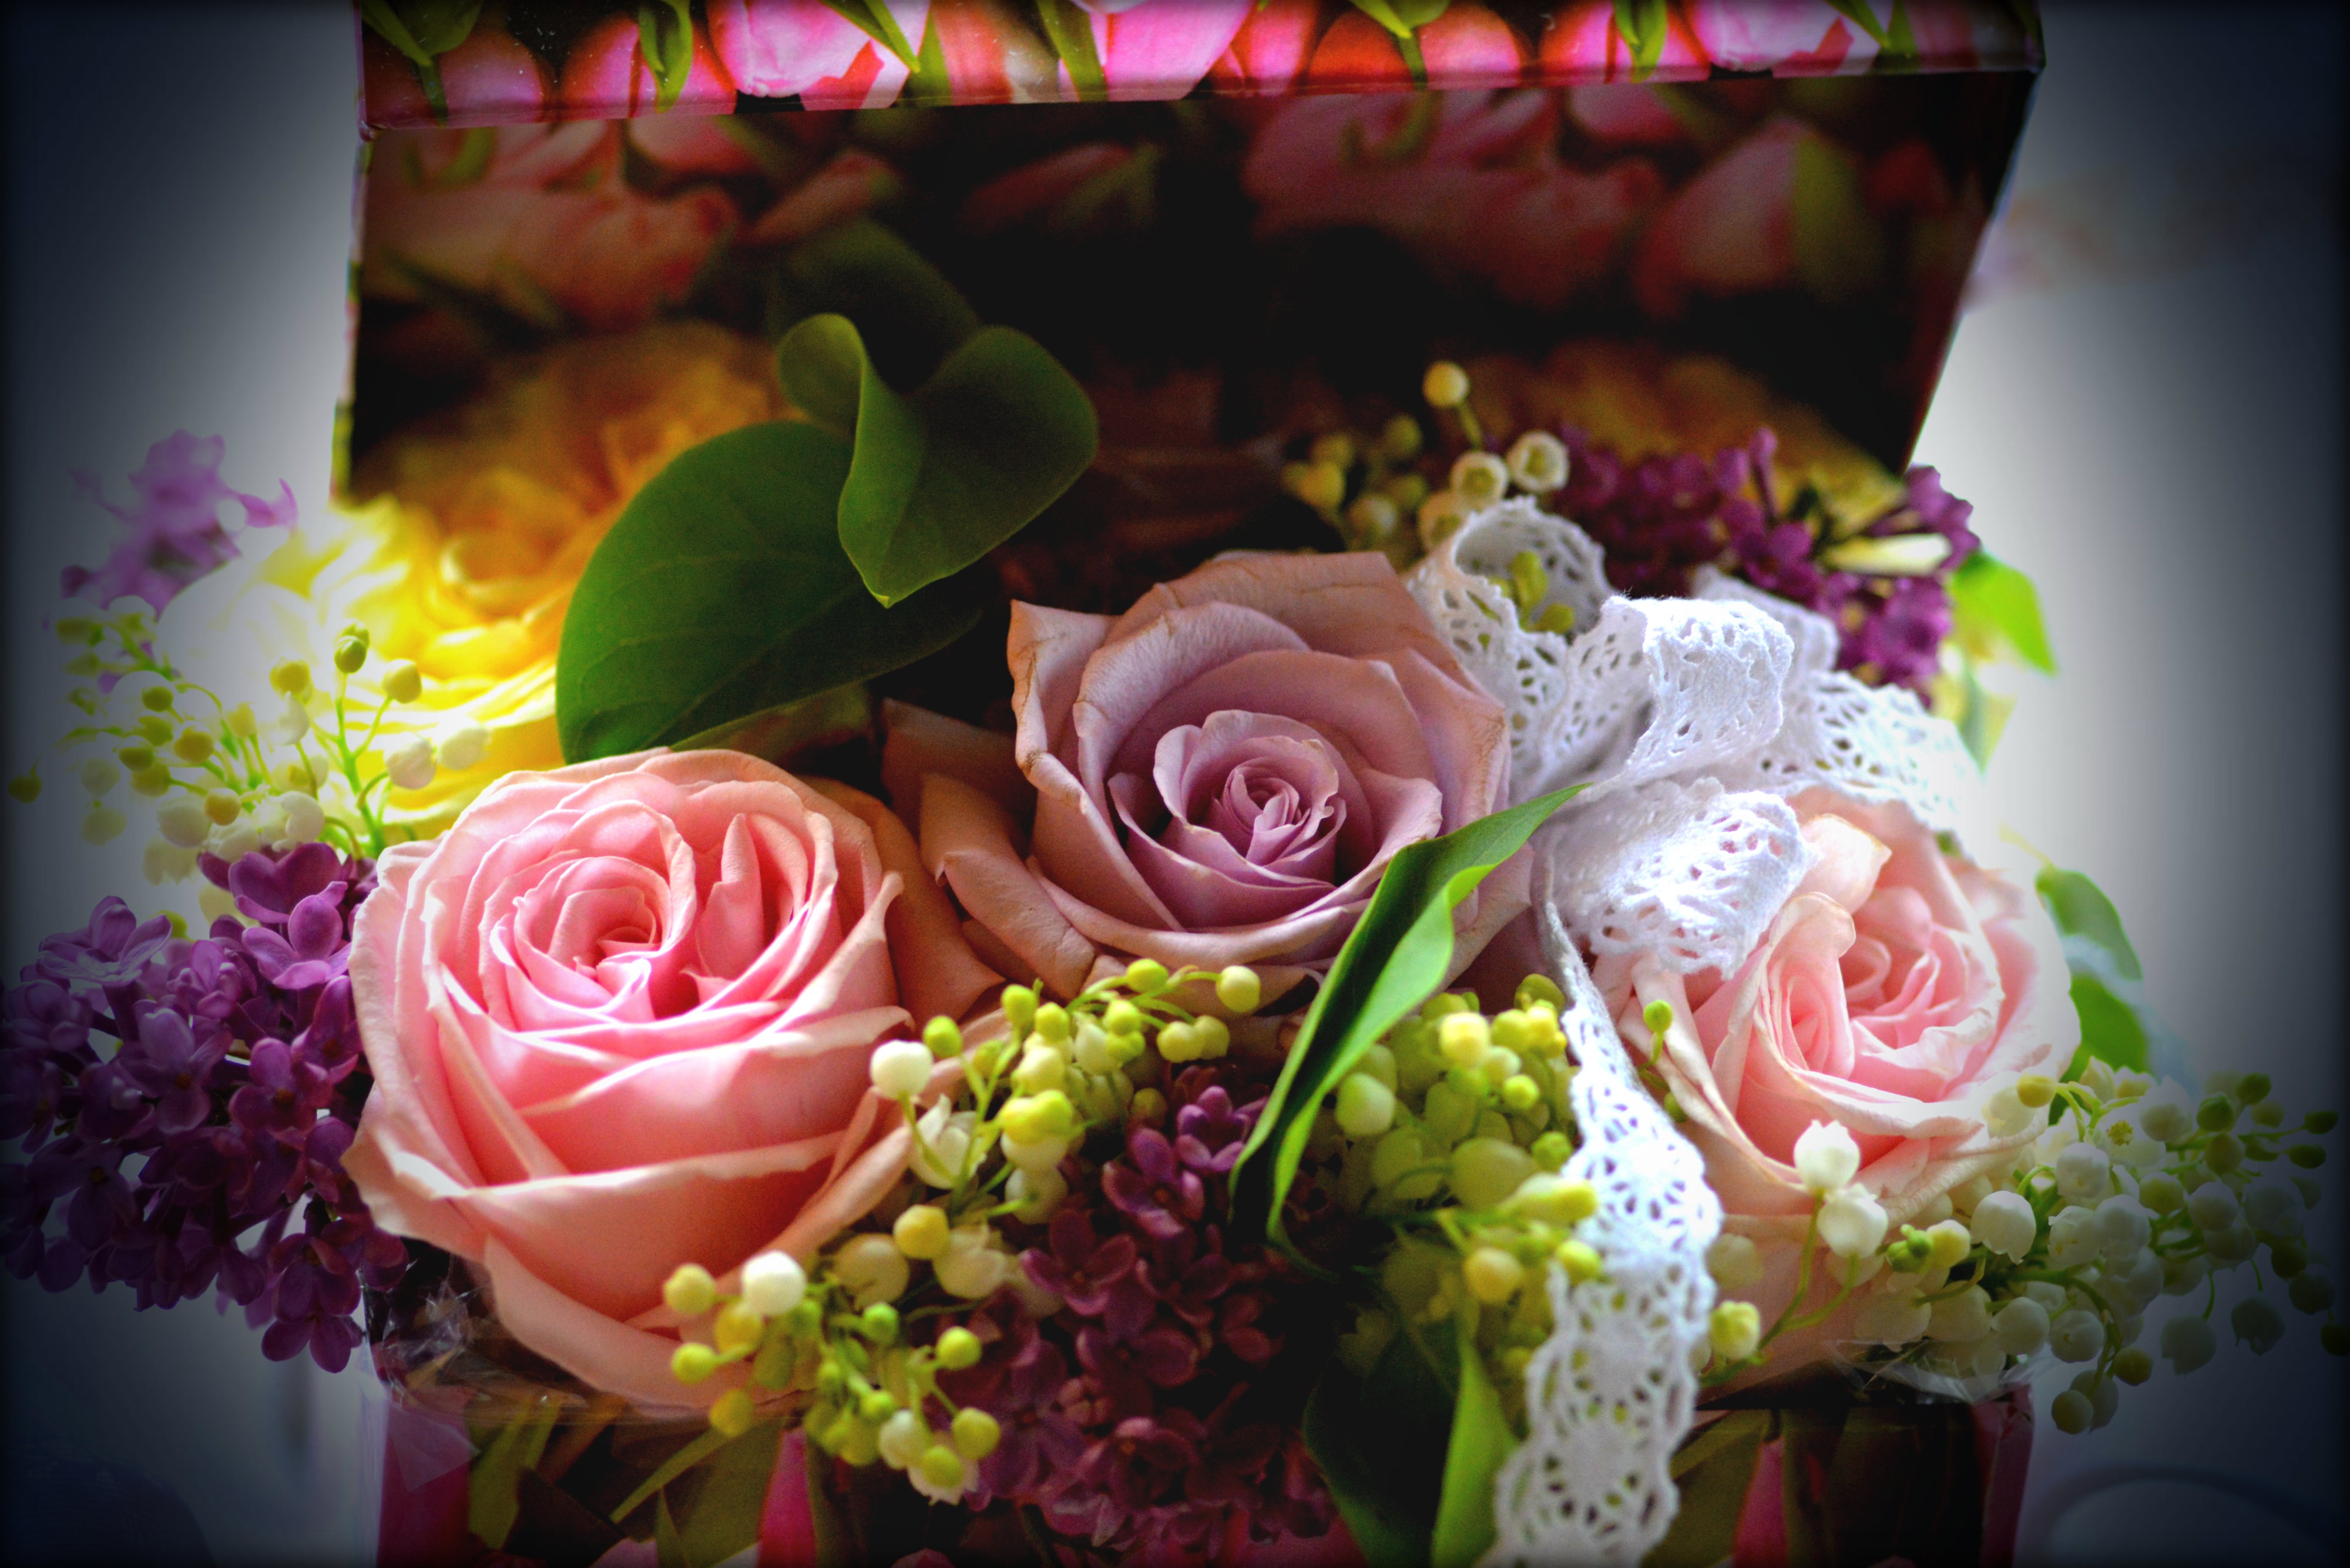
plant, flower, petal, bouquet, rose, spring, box, pink, flora, flowers, floristry, flowering plant, flower bouquet, floral design, centrepiece, liliac, land plant, flower arranging